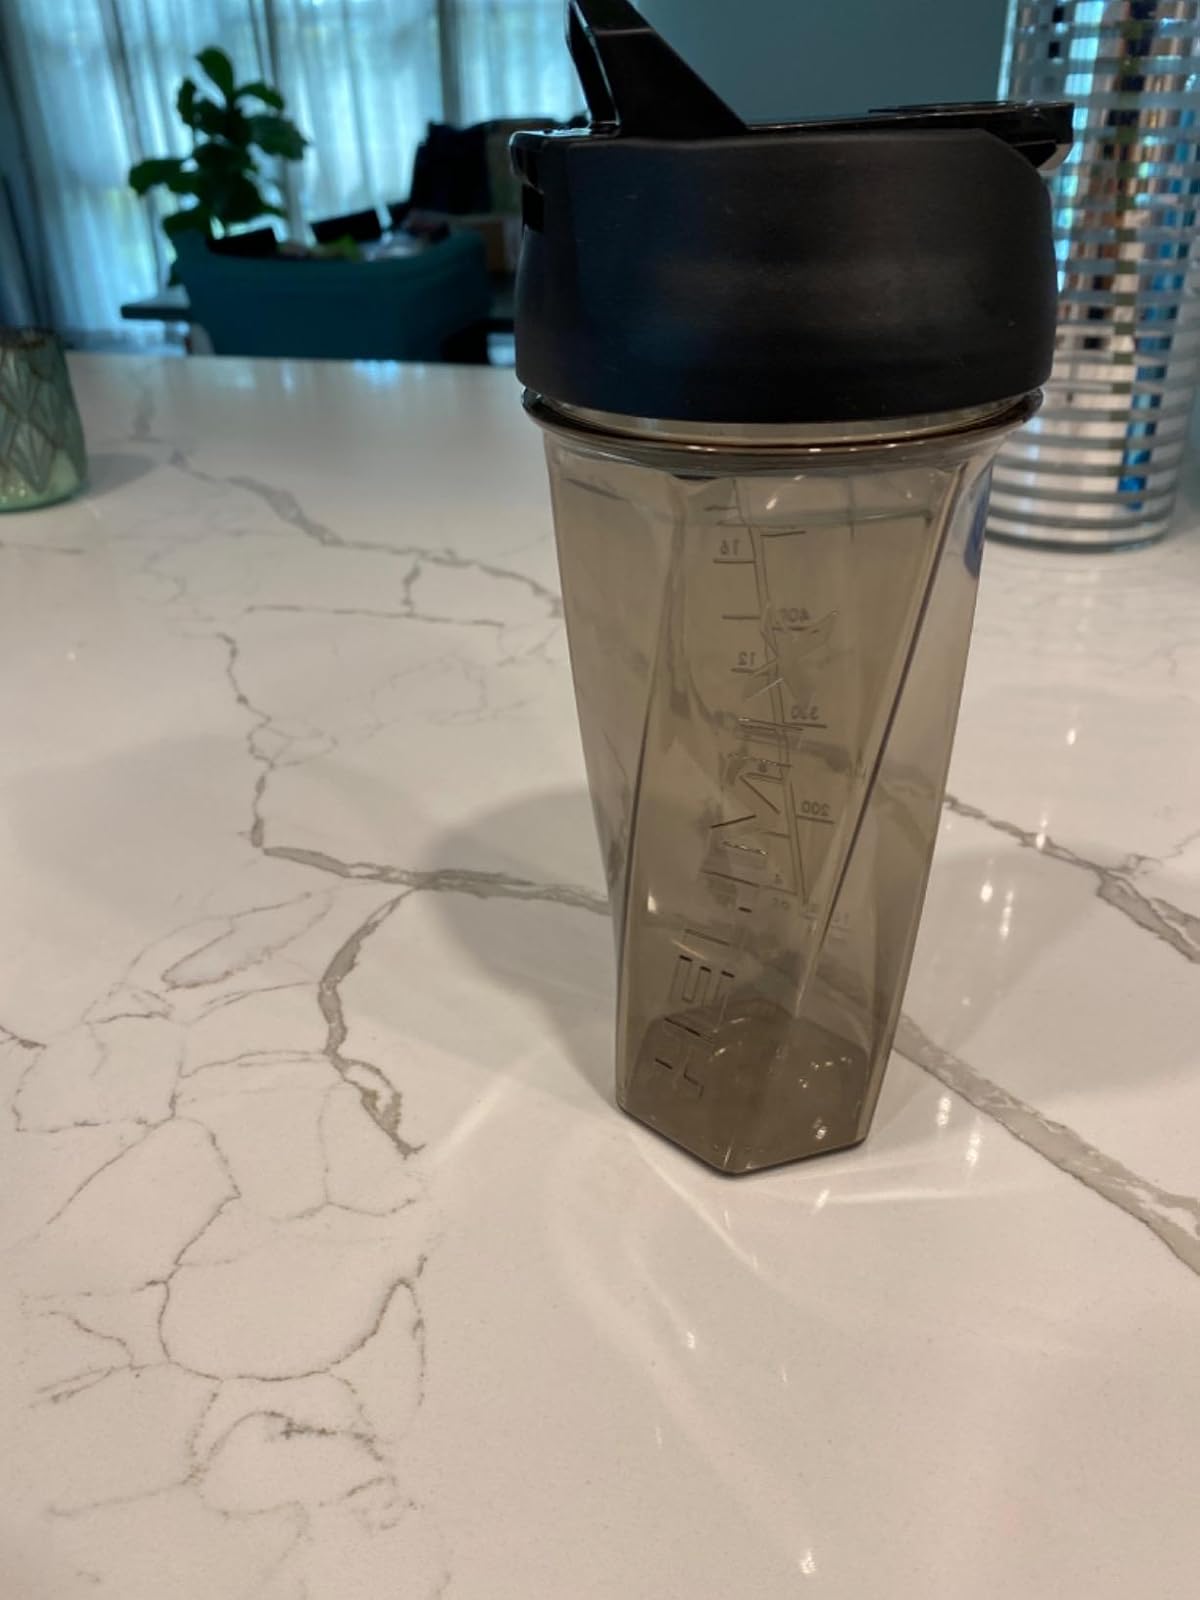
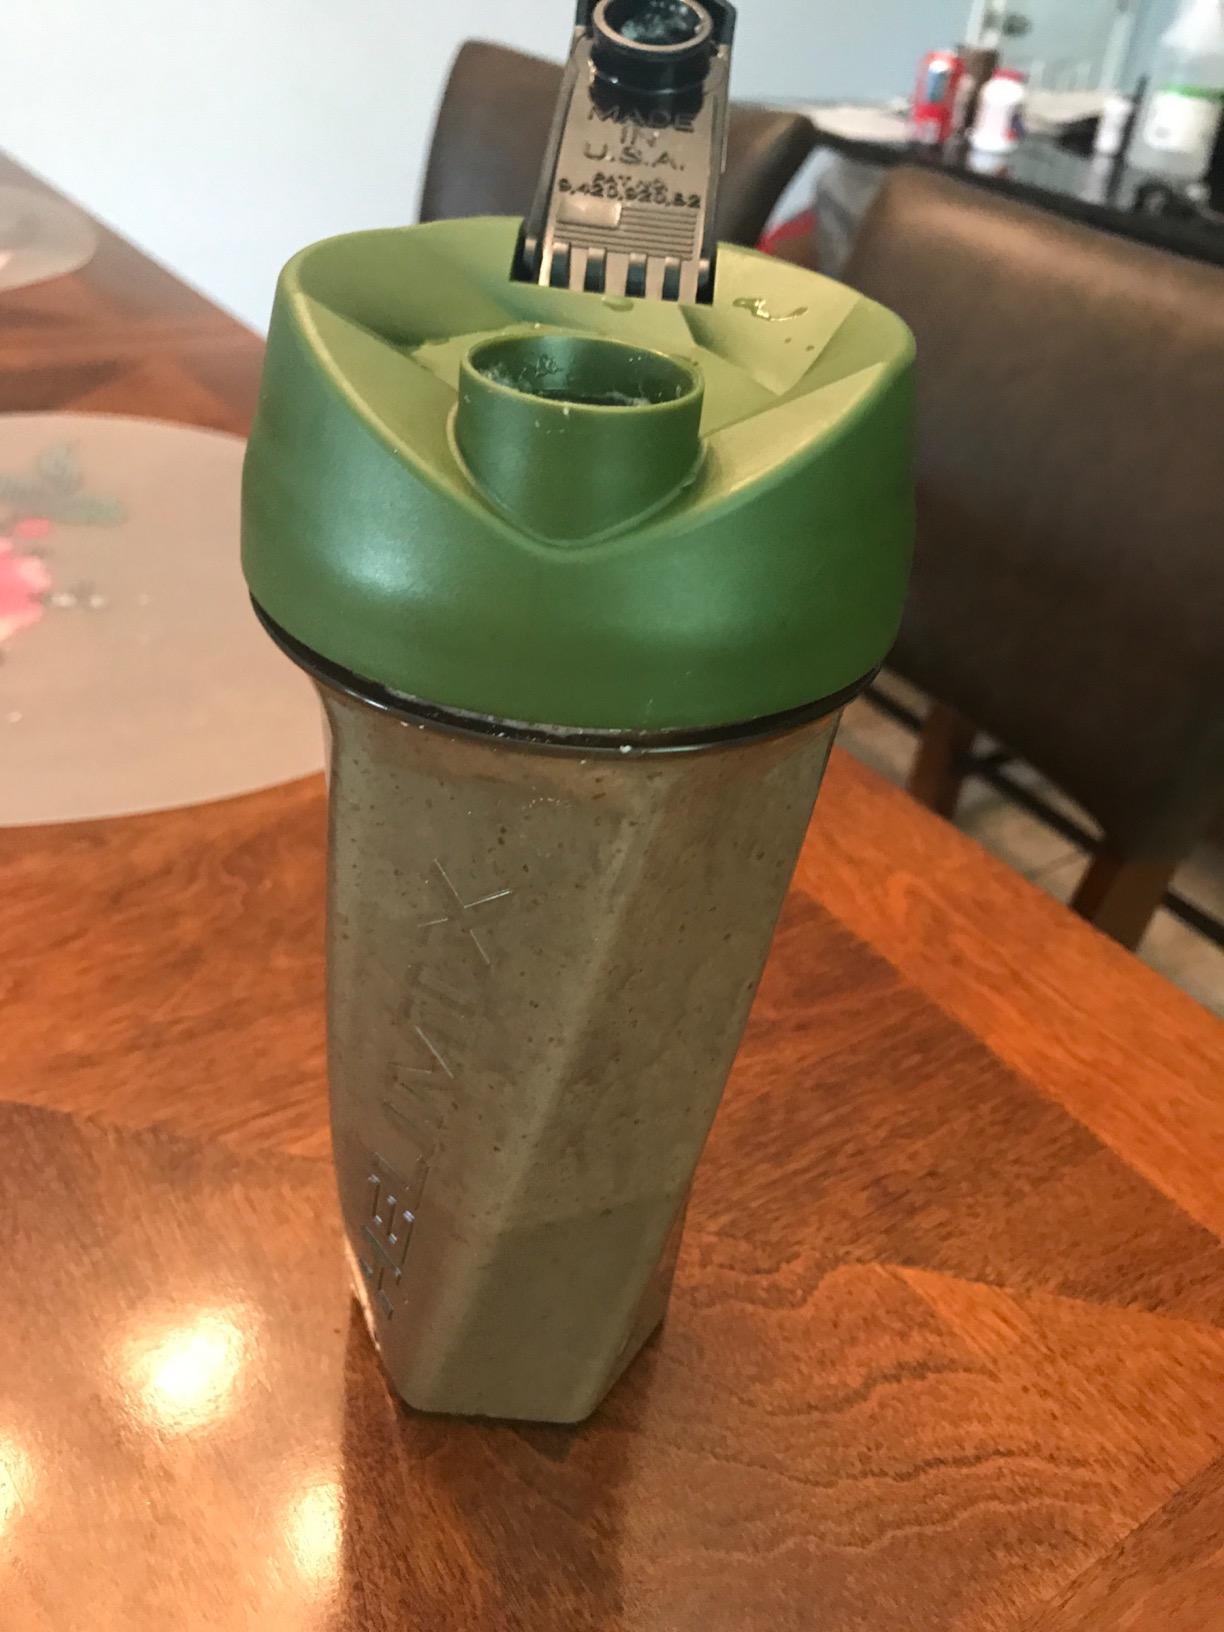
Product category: items_blender
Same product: no